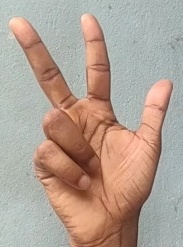
ASL sign: 3